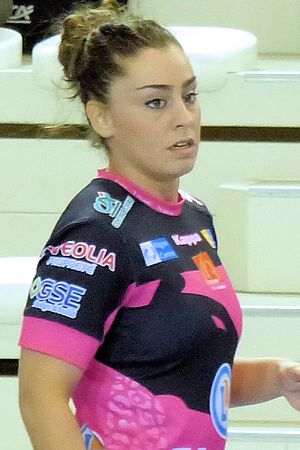
Marta López
López i 2014
Marta López Herrero er en spansk håndboldspiller som spiller for SCM Râmnicu Vâlcea og Spaniens håndboldlandshold.